Myanmar Eye Care Project

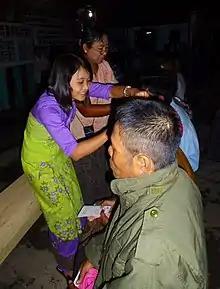
A doctor examining patients on the morning following surgery

Following this, a second project was established in a monastery hospital on the slopes of Mount Popa in 2003.